Gegeol radish

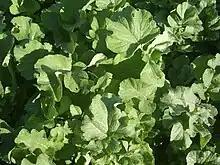
Gegeol radish leaves

The gegeol radish, smaller and firmer than regular Korean radishes, weighs about , including the taproot and the greens. This bulbous conical or napiform root vegetable is about in diameter and in circumference. Its greens tend to grow outward rather than upward.